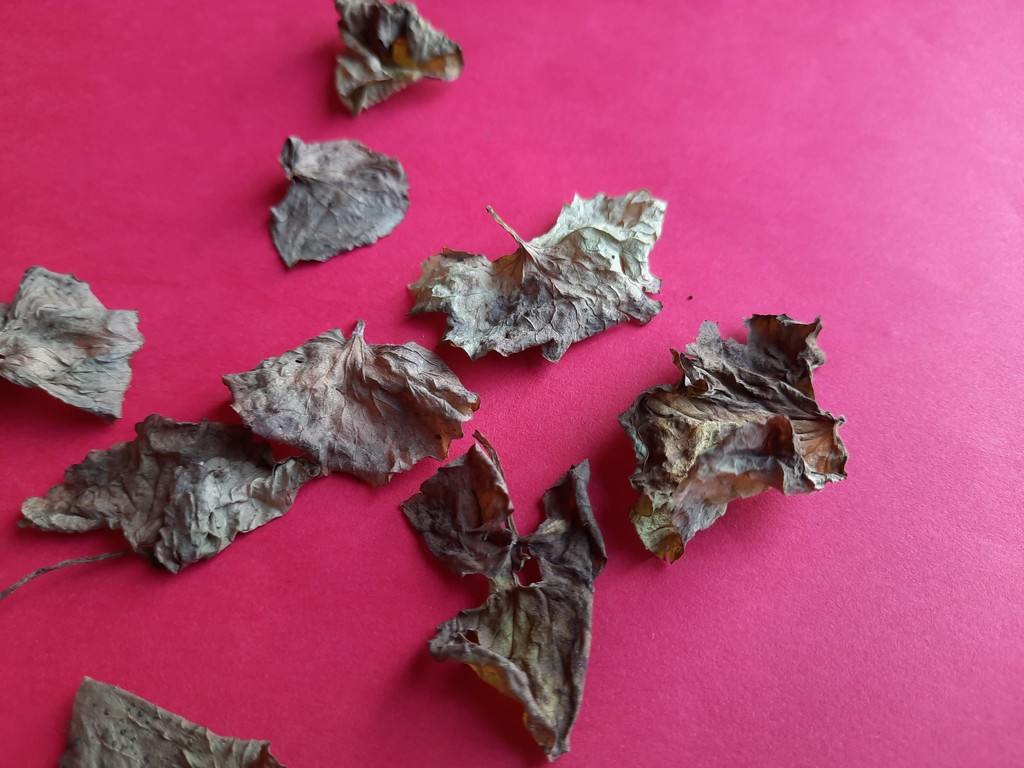
Label: Dried